Adam Kolasa

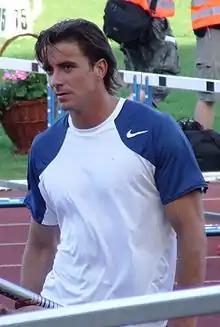
Adam Kolasa in 2007

Adam Kolasa (born 2 August 1975 in Gdańsk, Pomorskie) is a retired Polish pole vaulter.